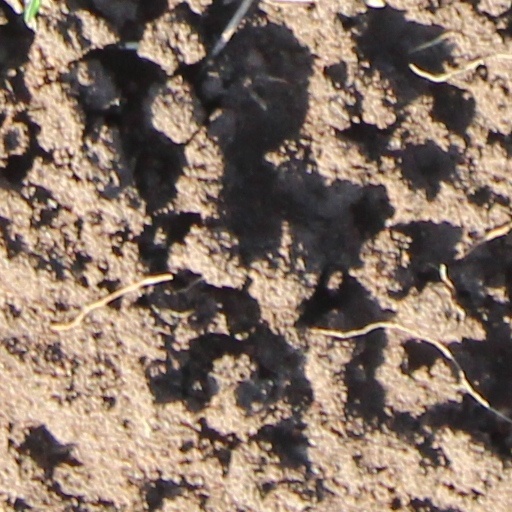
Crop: wheat